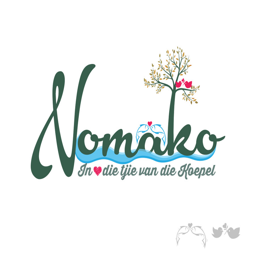
design for contest : for a wedding venue